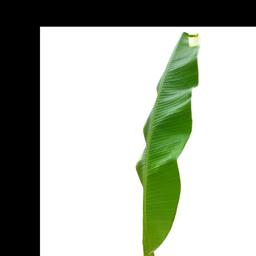
Label: MALBHOG LEAF